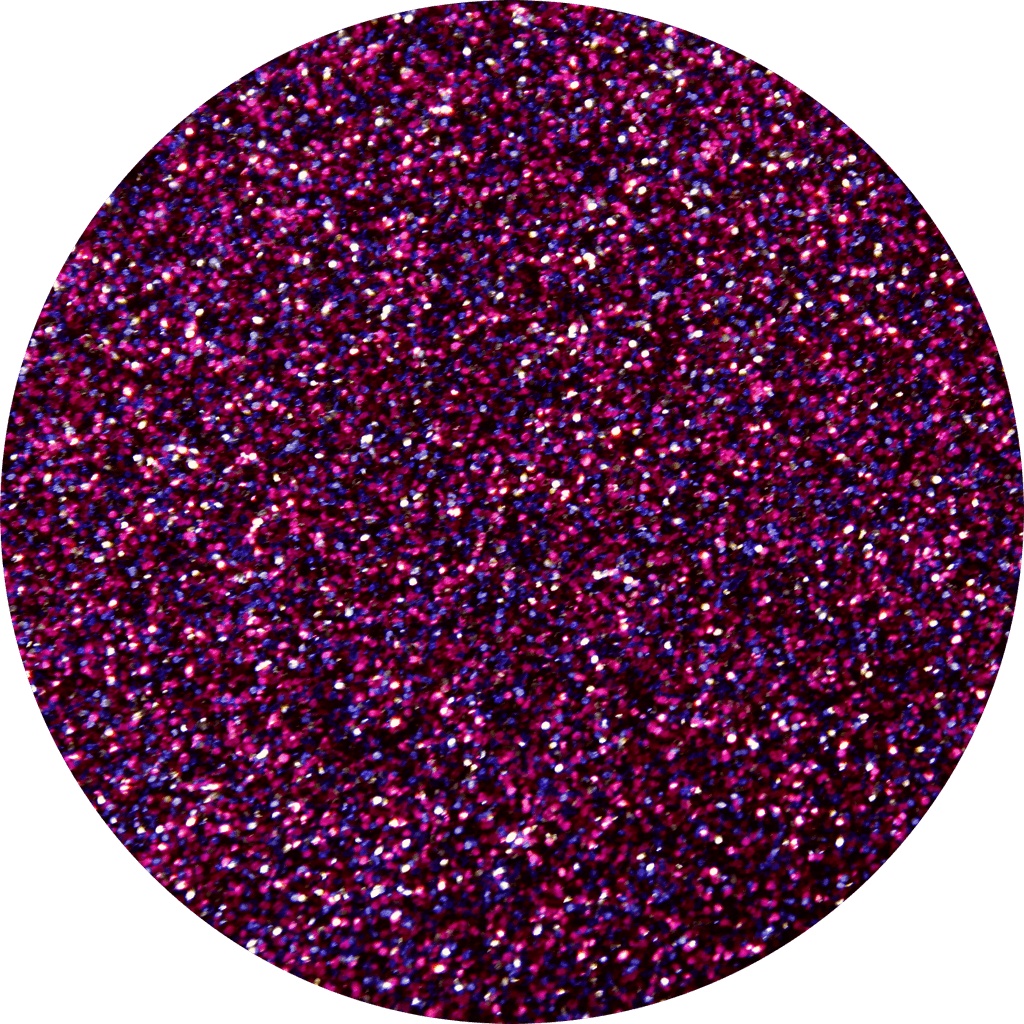
118 MULBERRY OPAQUE
The real fruits are said to turn pink to red to dark purple. Our Mulberry glitter matches these colors with a blend of magenta pinks and dark-hued purples. Click Here For Bulk & Sample Options 1 Pound Starting At $38.00 1 Gram Sample Bag At $1.00 118 Mulberry - Purple Glitter Add some pop, sparkle, and shine to your fabulous crafts with 118 Mulberry - Purple Glitter by Art Glitter . This shimmery glitter is perfect to keep in your craft box at home or even at school for when your creative side decides to show. 118 Mulberry - Purple Glitter is perfect for any occasion not limited to Weddings, Valentines, Anniversaries, Parties and more. ArtGlitter is an assortment of small, reflective particles that come in a variety of shapes, sizes, and colors. Glitter particles reflect light at different angles, causing the surface to sparkle or shimmer. Spread a little glue on your desired surface and shake or pour glitter over the top for even and complete coverage. Greeting cards, scrapbooks, and art projects will dance with color and texture! Purple Glitter | Glitter Purple | Glitter Store Art Glitter: Purple Ultrafine (.008) Polyester Opaque Jewel Tone Made in the USA All items shipped from US Warehouse. The Art Glitter Collection Order from the manufacturer itself. In business for over 30 years. Disclosure Statement: All retail jars are measured by volume of each jar size.
Brand: Art Glitter
Category: Arts & Entertainment > Hobbies & Creative Arts > Arts & Crafts > Art & Crafting Materials > Embellishments & Trims > Sequins & Glitter > Loose Glitter